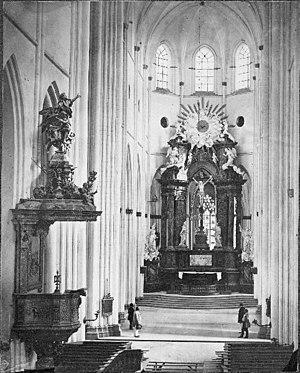
La cathédrale d'Uppsala est la plus grande cathédrale de Scandinavie. C'est aussi le principal édifice religieux de l'Église de Suède.